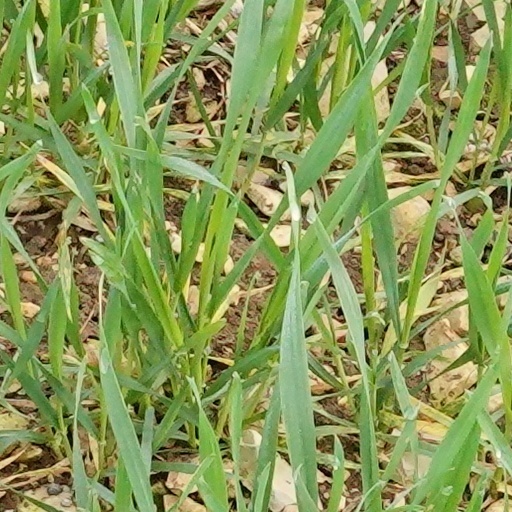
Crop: wheat